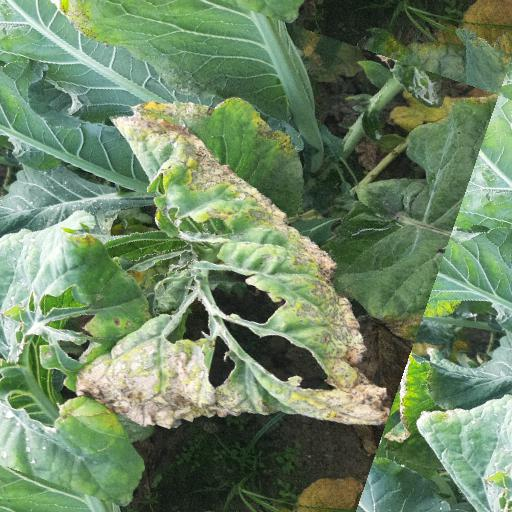
Label: Black Rot